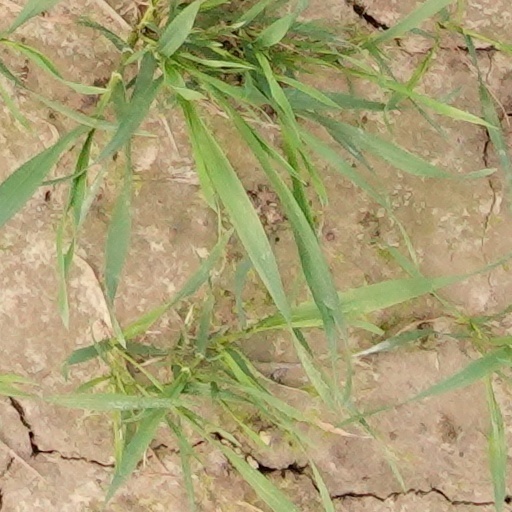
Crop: wheat